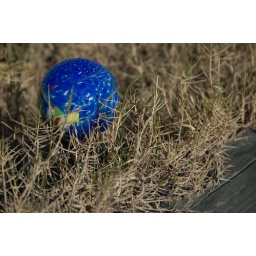
This Christmas tree ball was in the grass. If you look closely you can see the fish in the ocean on the blue ball.